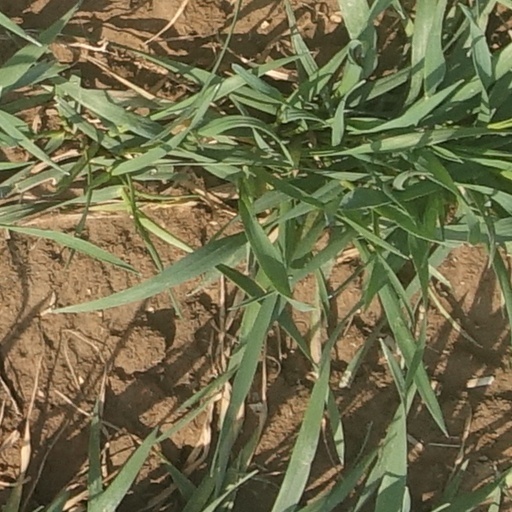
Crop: wheat